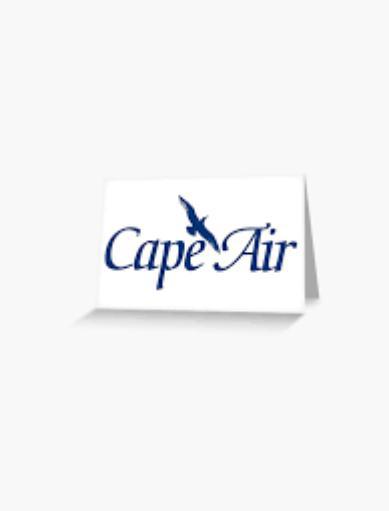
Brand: cape air
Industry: Transportation